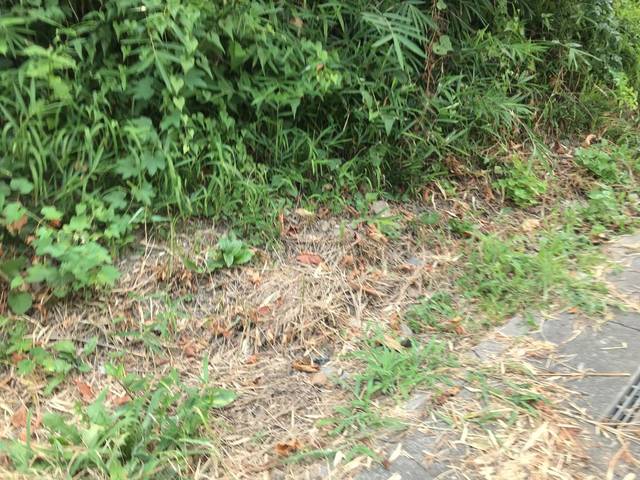
Region: Japan
Coordinates: 35.984, 139.1